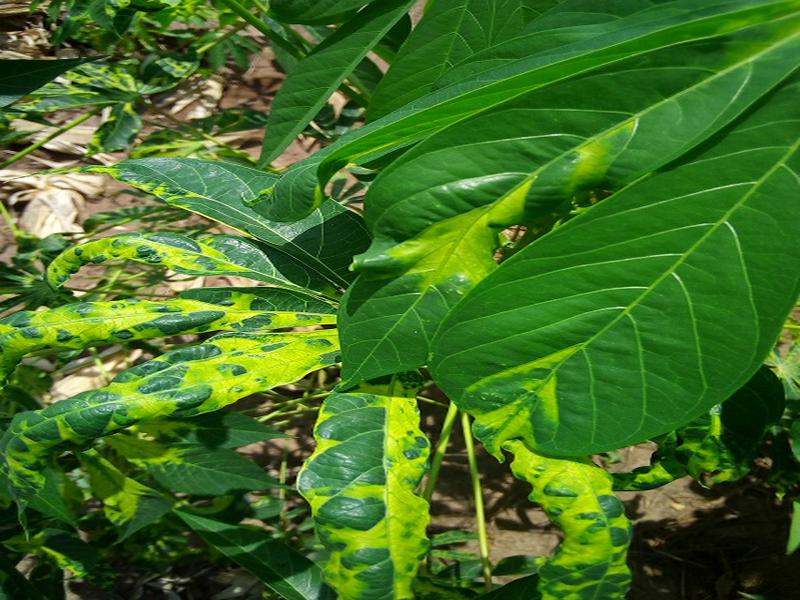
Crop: cassava
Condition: mosaic_disease